Murud, Raigad

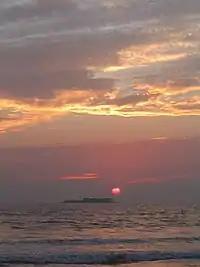
Sunset over Kasa fort

India census, Murud had a population of 12,551. Males constitute 48% of the population and females 52%. In Murud, 11% of the population is under 6 years of age.